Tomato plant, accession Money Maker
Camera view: bottom (45 deg); turntable rotation: 30 degrees
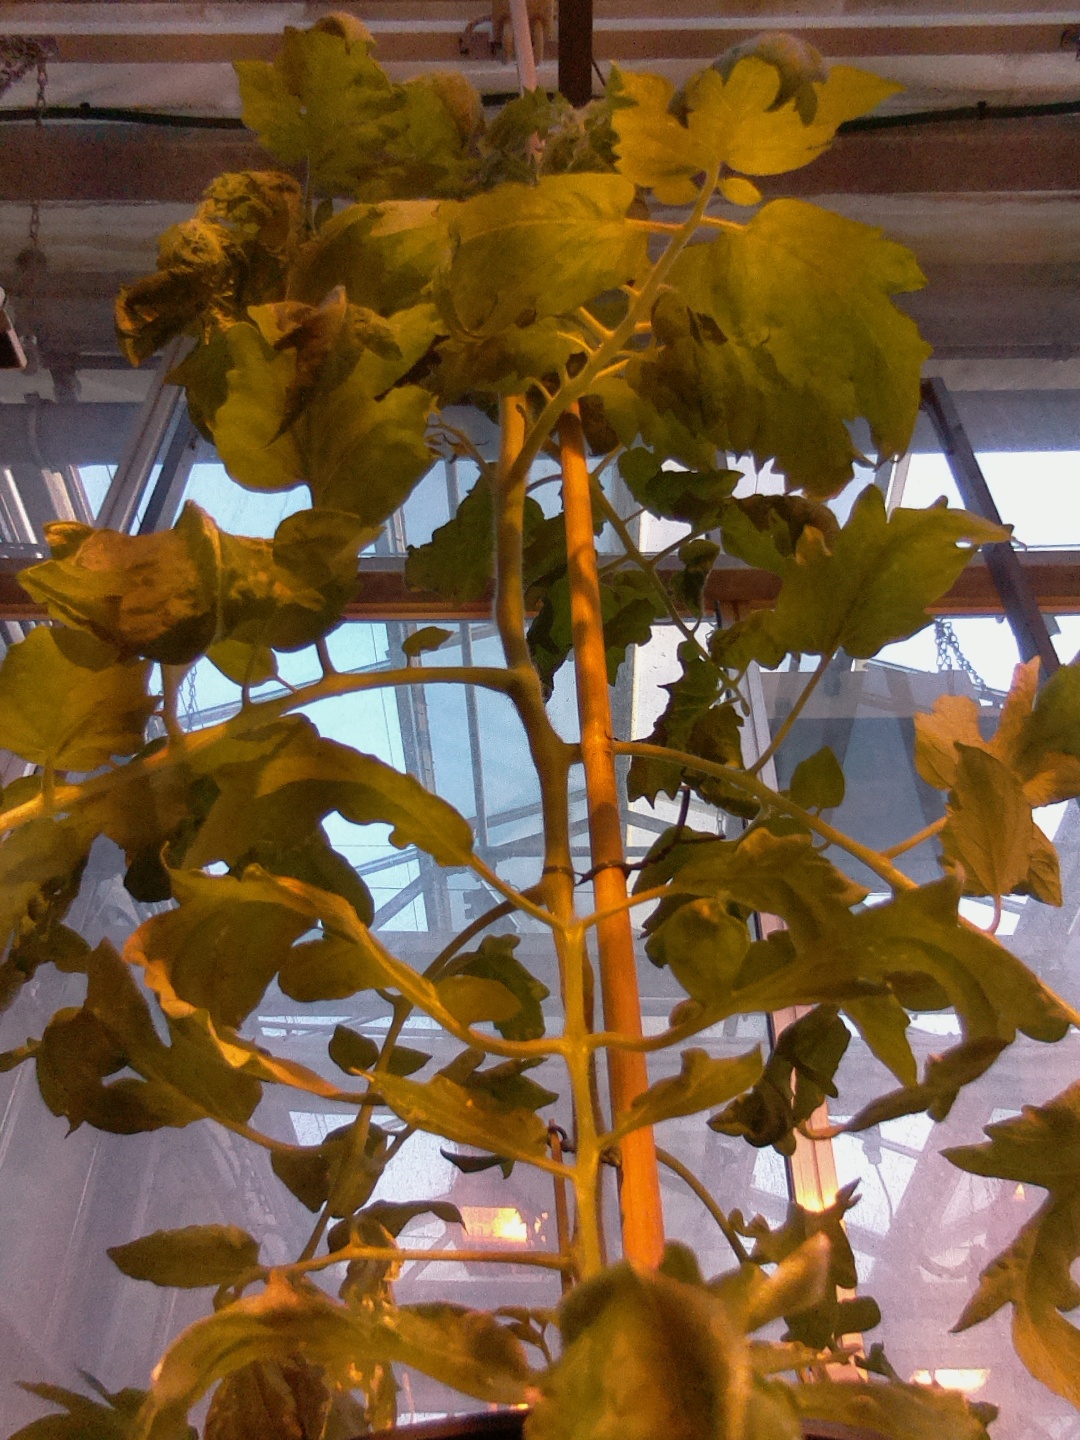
BBCH growth stage 64: 40%-50% of flowers open